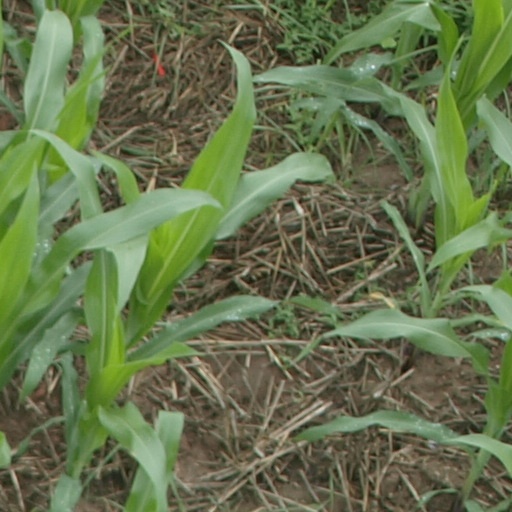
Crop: maize; corn